Carey's Camp Meeting Ground

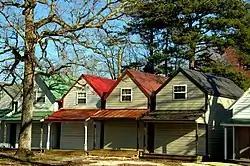

Carey's Camp was established in 1888 as a Methodist camp meeting near Millsboro, Sussex County, Delaware. Traditionally occupied for 12 days beginning the last Wednesday of July for prayer and religious instruction, the camp is composed of 47 wood cabins (called "tents") in an oval around a tabernacle. As with many such meeting grounds, the camp is located in a grove of oak trees. The front-gabled cabins almost touch each other. Each cabin has a window in the gable and a porch on the front. The rear of the porch is entirely open to the interior of the house, so that the cabin's occupants could see and be seen from the center. An enclosed kitchen is in the back of the cabin. Sleeping rooms are located upstairs.